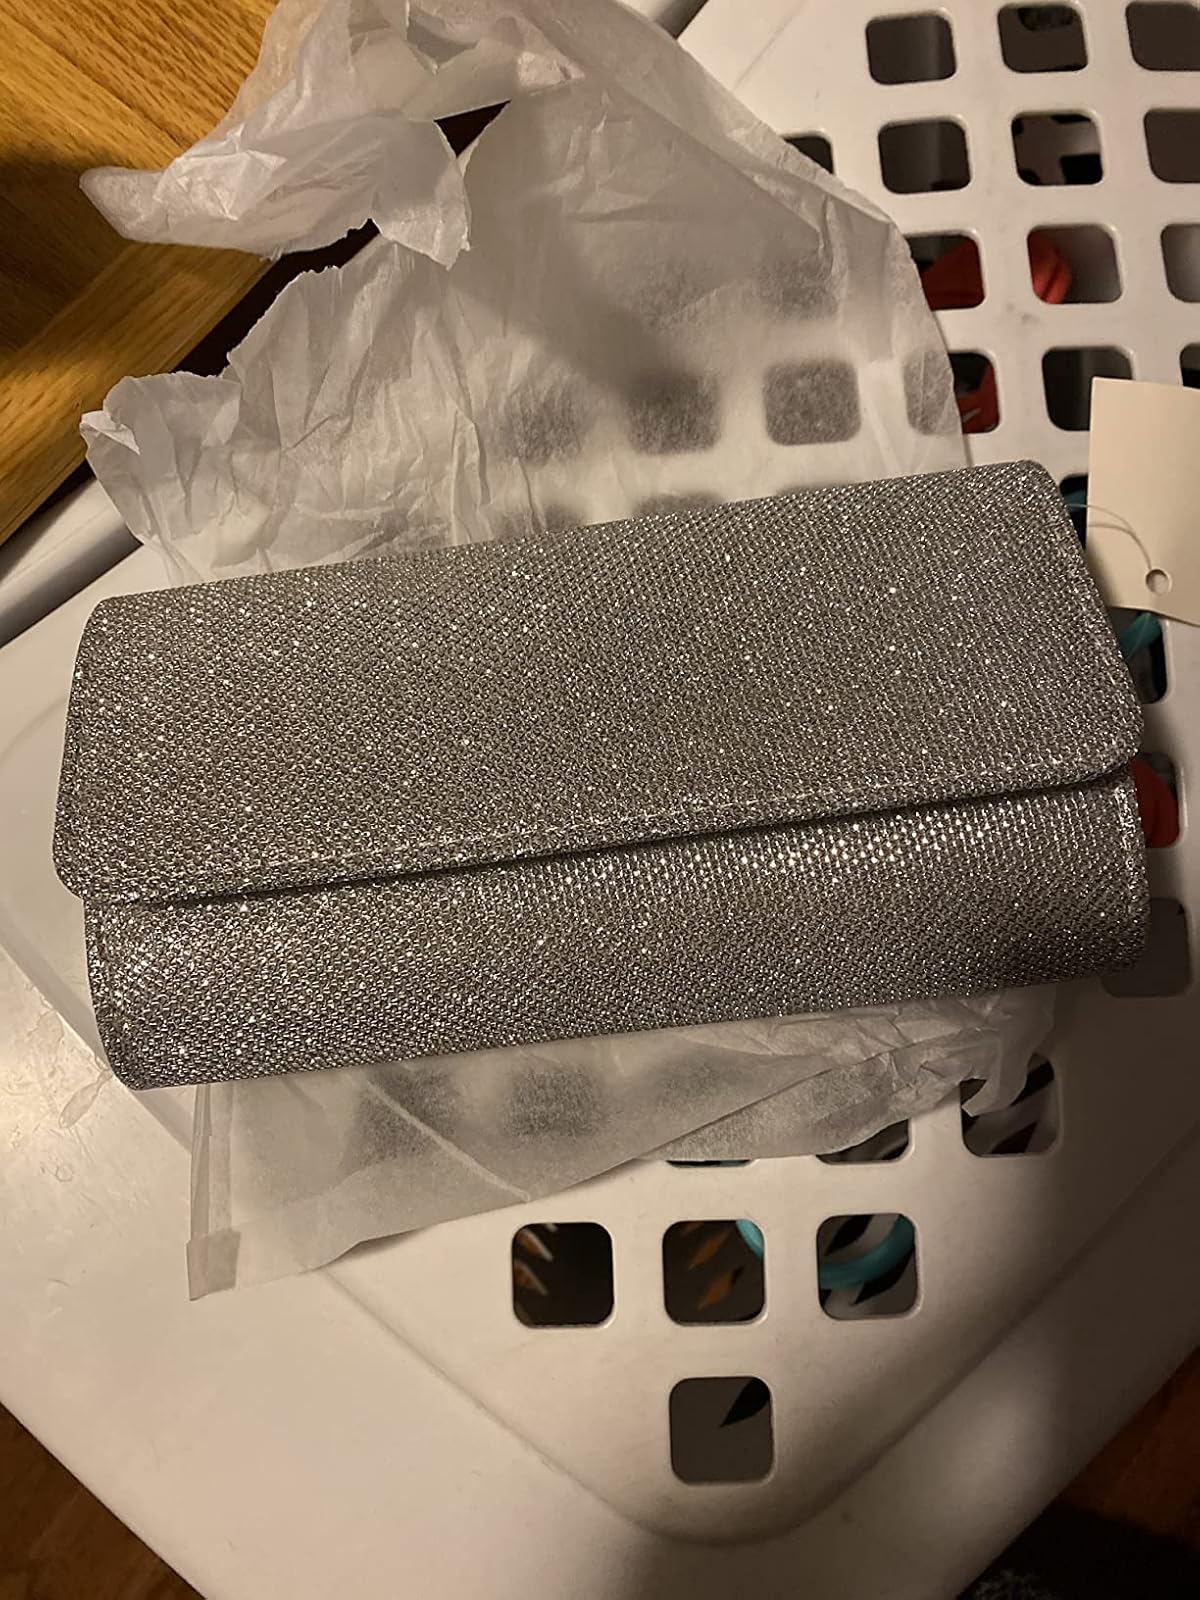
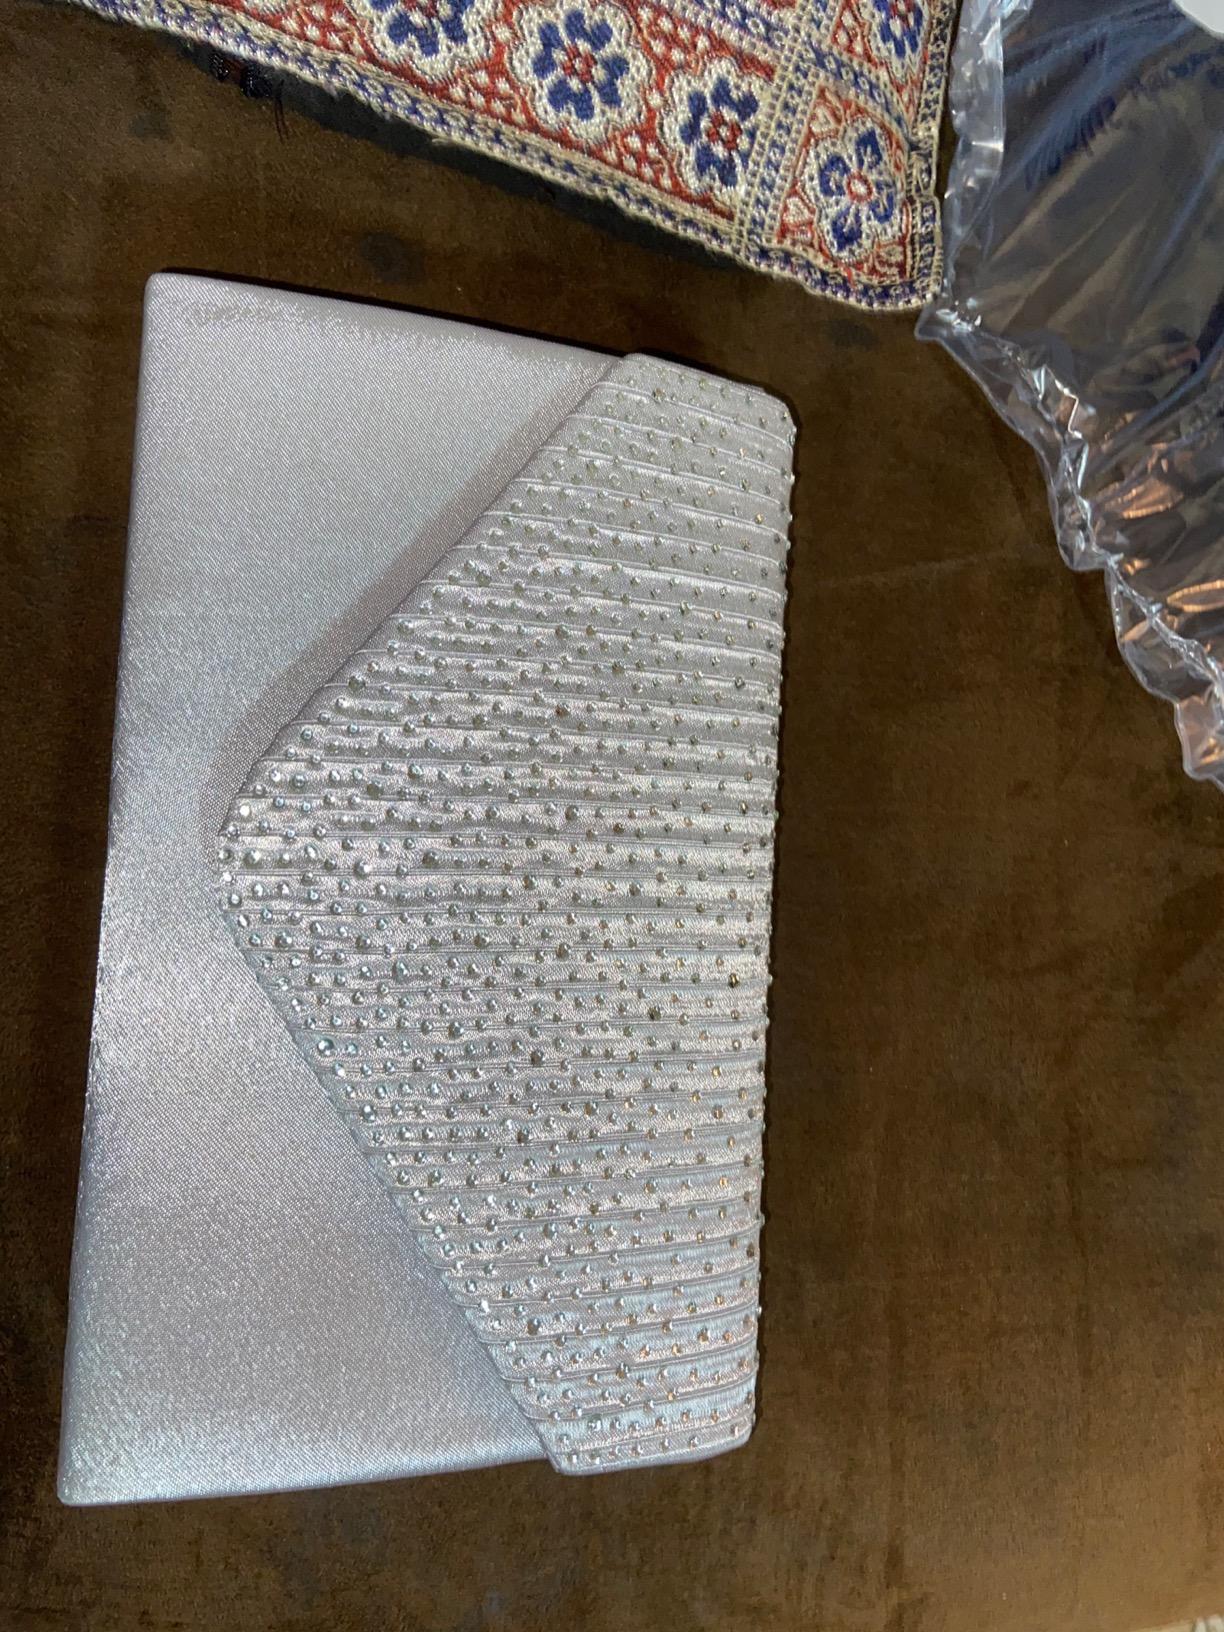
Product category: accessories_handbag
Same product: no